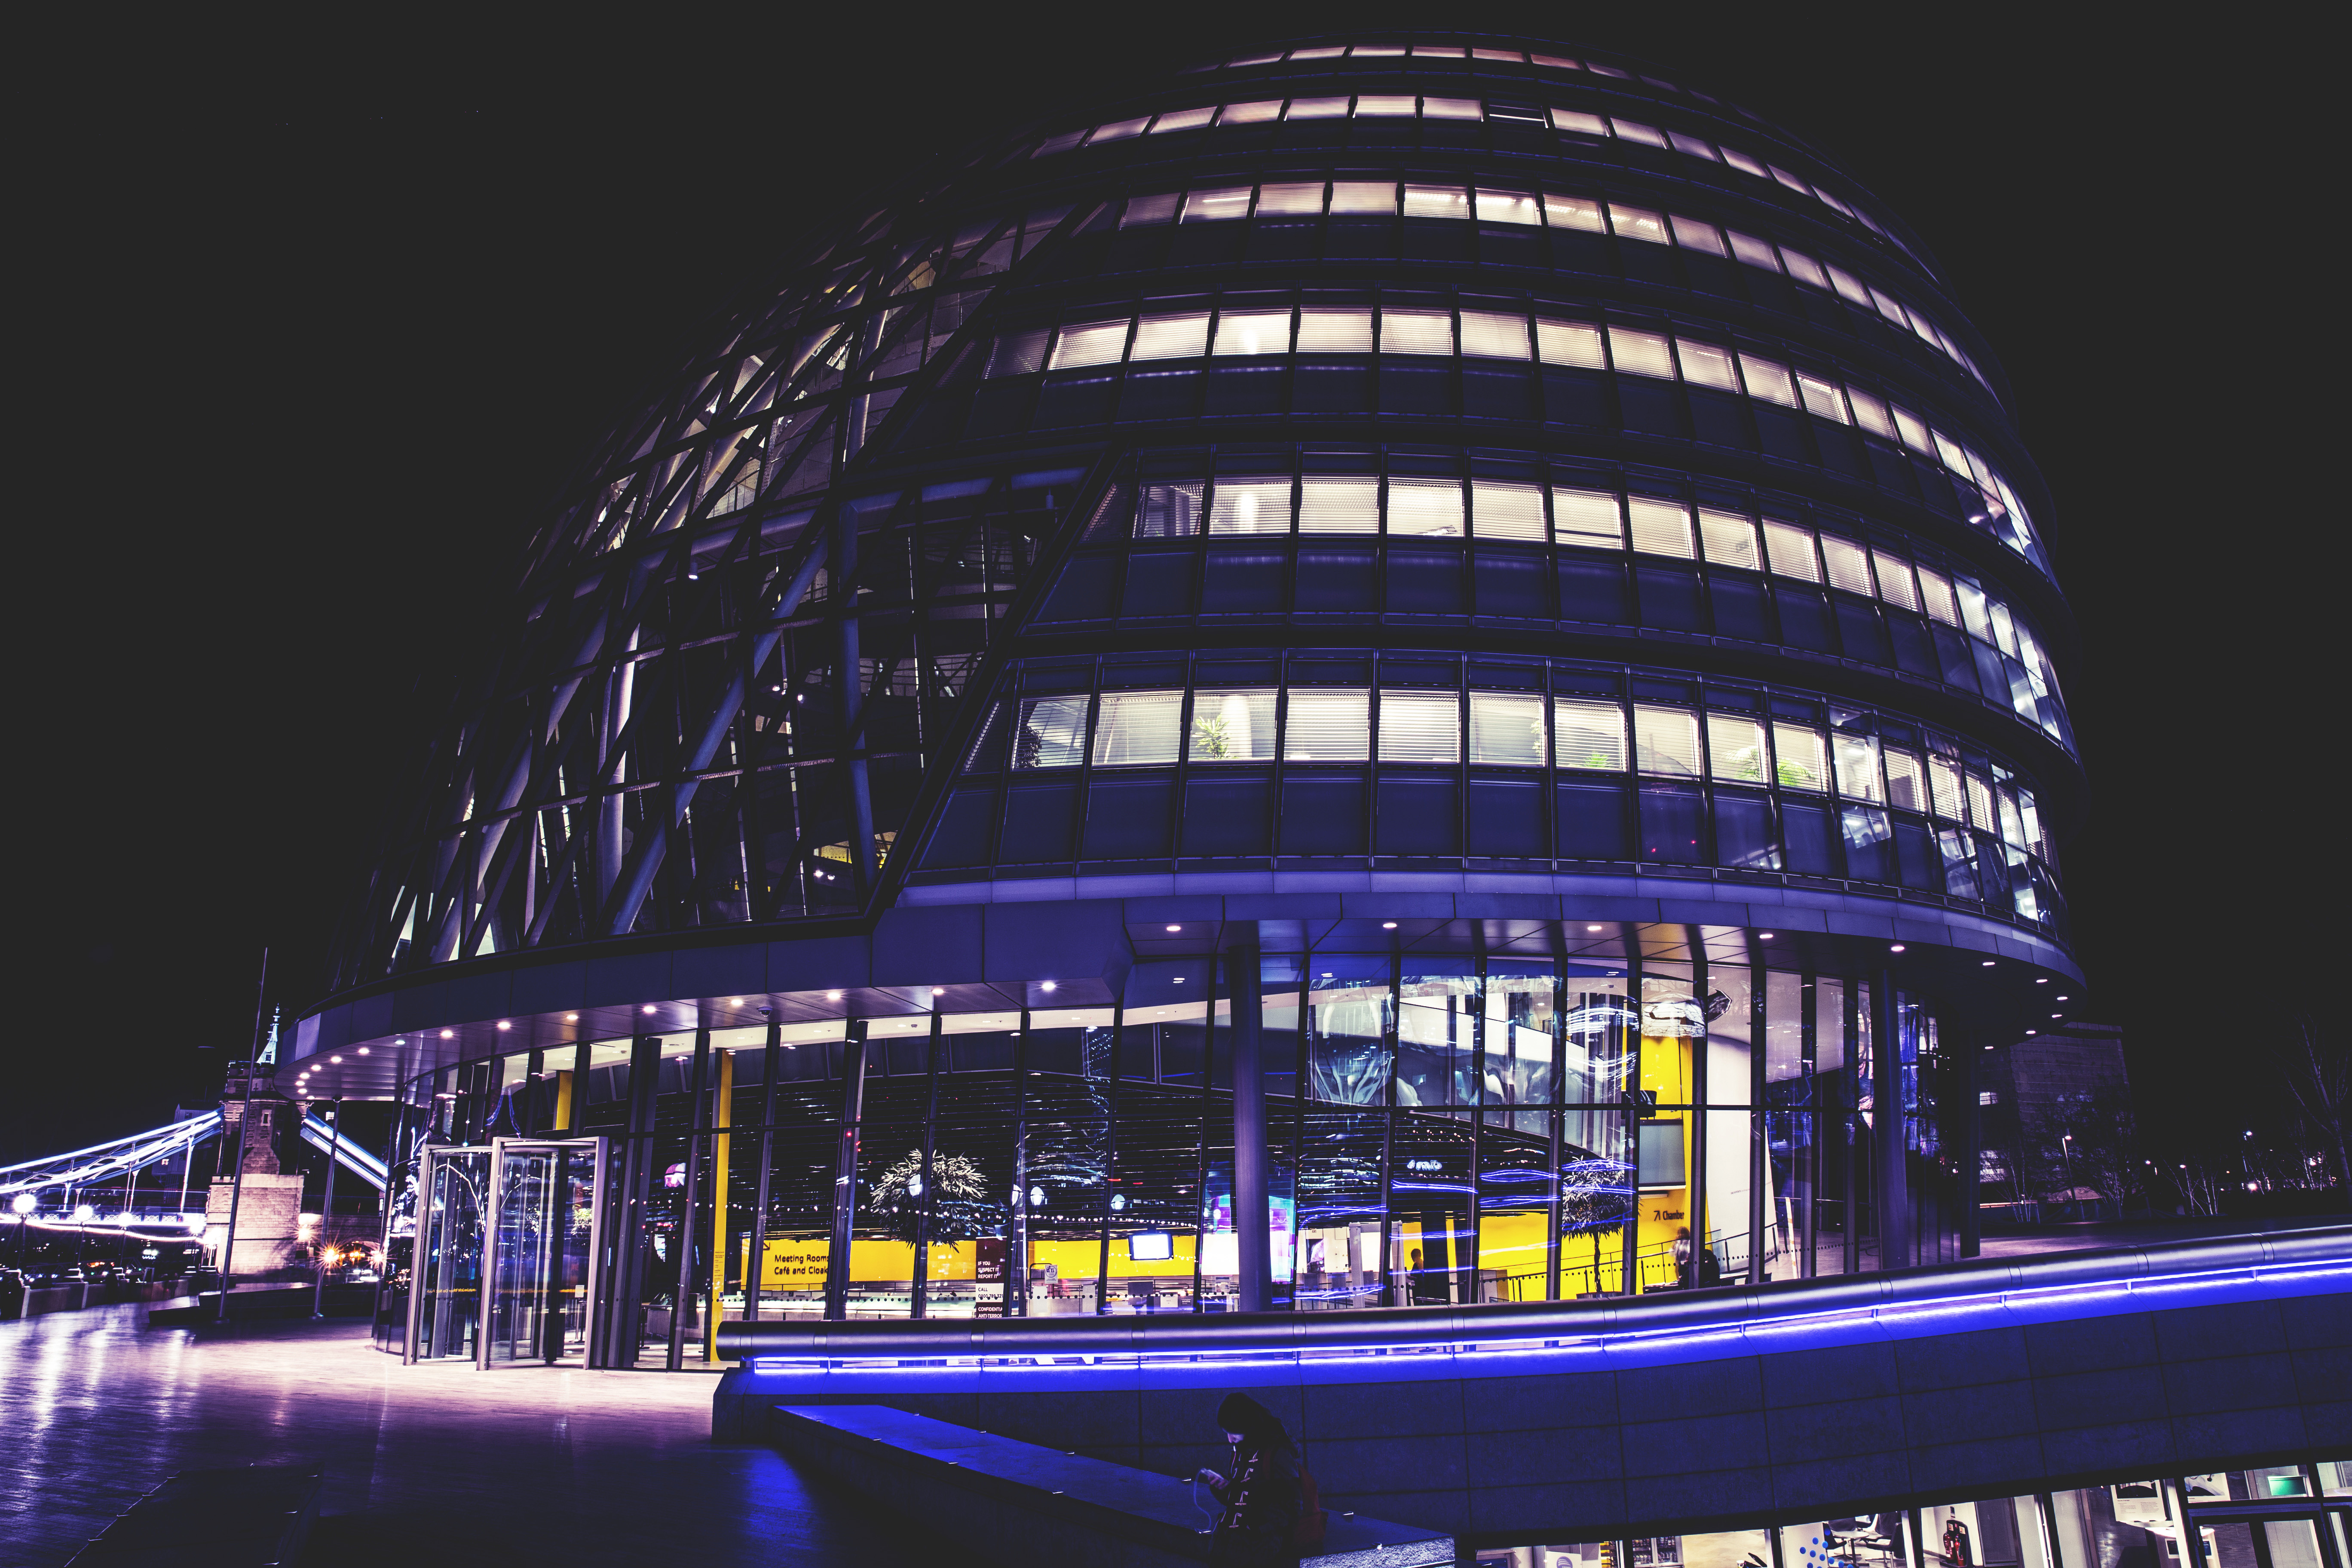
architecture, landmark, night, metropolis, building, metropolitan area, light, city, lighting, corporate headquarters, urban area, mixed use, commercial building, headquarters, facade, convention center, dome, hotel, tower block